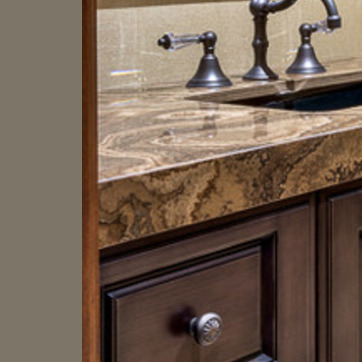
Material: polishedstone